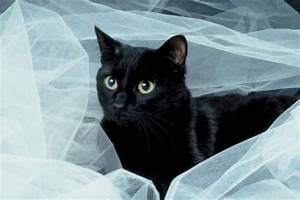
Label: gatto